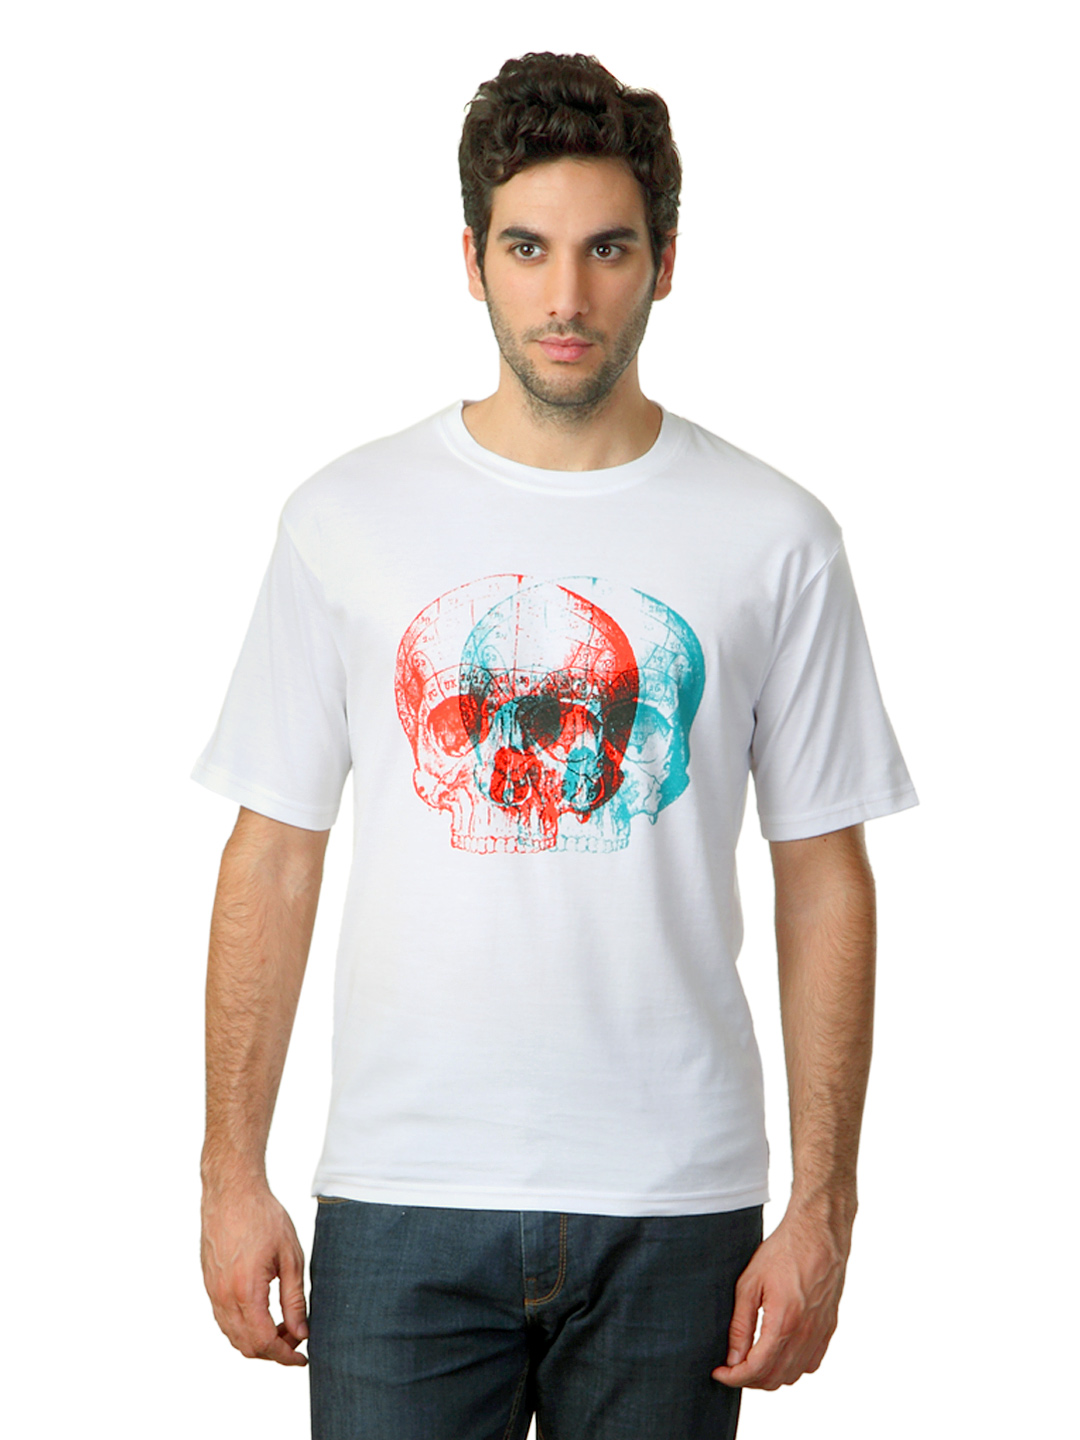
French Connection Men White T-shirt
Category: Apparel / Topwear / Tshirts
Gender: Men
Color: White
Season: Summer 2012
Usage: Casual